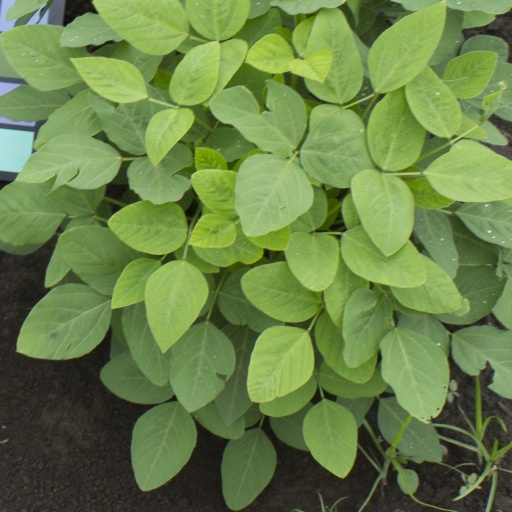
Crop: soybean